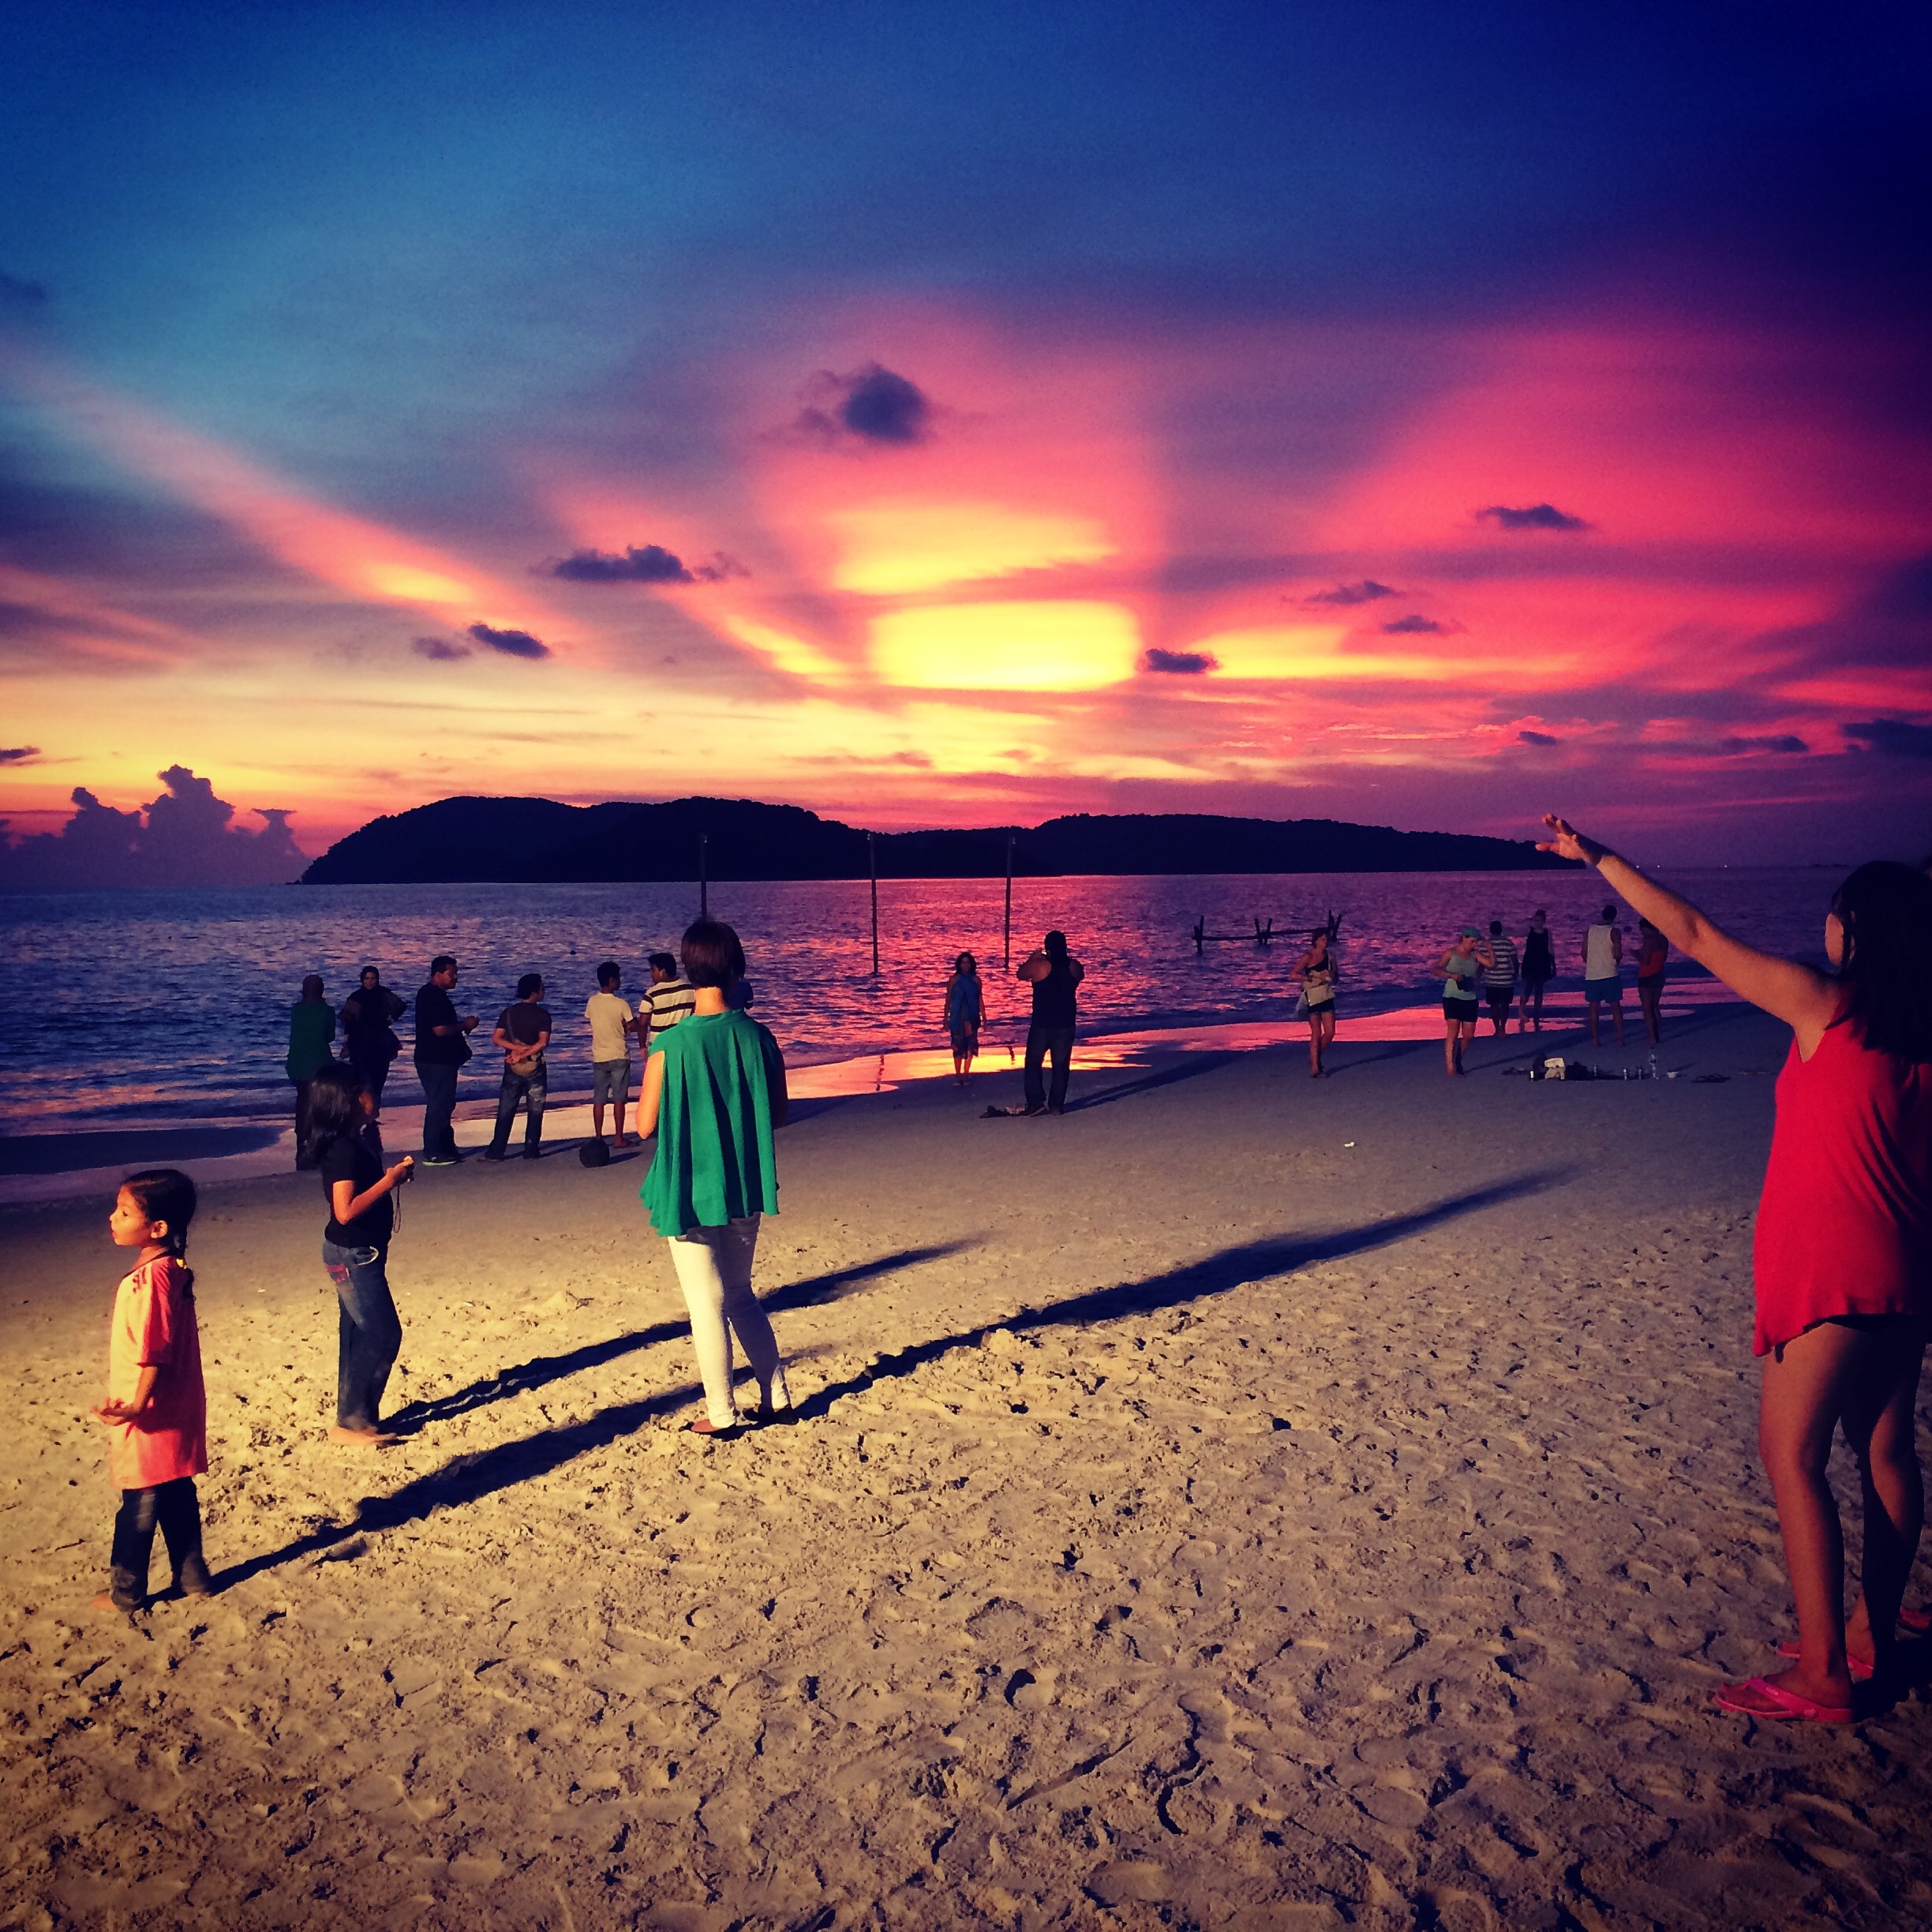
beach, sea, ocean, horizon, sun, sunrise, sunset, sunlight, morning, dawn, dusk, evening